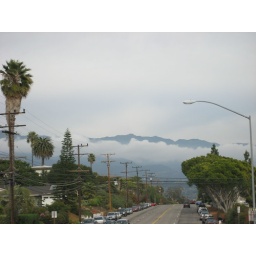
Pretty clouds over the mountains